Boris Karloff

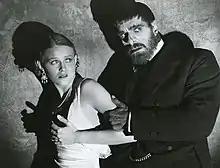
Gloria Stuart and Karloff in "The Old Dark House" (1932)

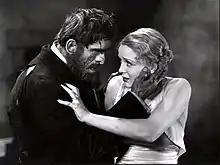
Karloff and Gloria Stuart in "The Old Dark House" (1932)

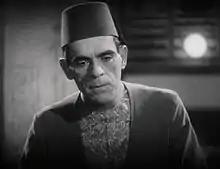
Karloff in "The Mummy" (1932)

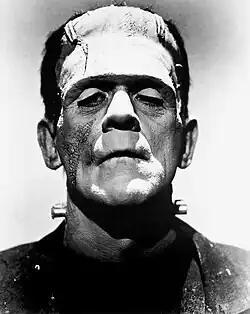
Karloff in "Bride of Frankenstein" (1935)

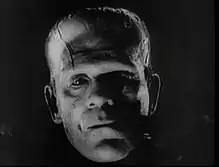
Karloff in "Bride of Frankenstein" (1935) trailer

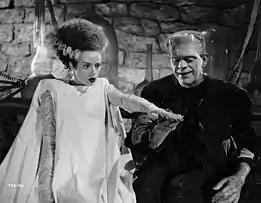
Elsa Lanchester and Karloff in "Bride of Frankenstein" (1935)

Karloff was reunited with Whale at Universal for "The Old Dark House" (1932), a horror film based on the novel "Benighted" by J. B. Priestley, in which he finally enjoyed top billing above Melvyn Douglas, Charles Laughton, Raymond Massey and Gloria Stuart; he was billed simply as "KARLOFF", a custom that Universal continued for several years. He was loaned to MGM to play the titular role in "The Mask of Fu Manchu" (also 1932), for which he had top billing.